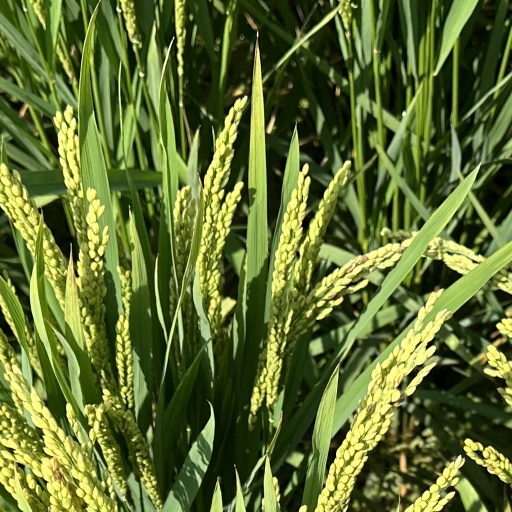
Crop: rice